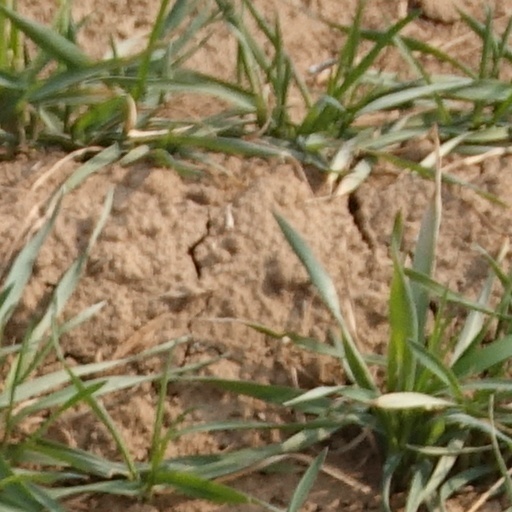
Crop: wheat